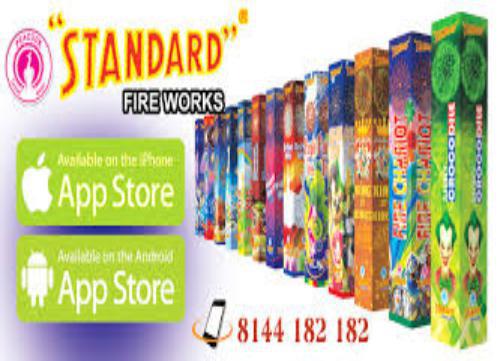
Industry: Leisure